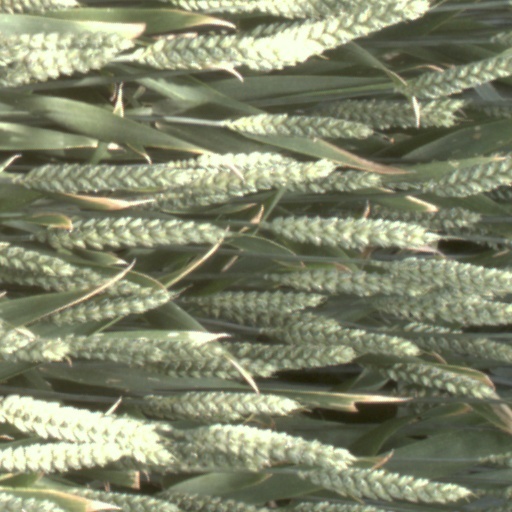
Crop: wheat